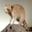
Label: raccoon